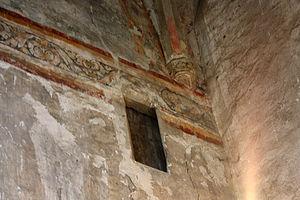
Cette fenêtre à ébrasement oblique, était la fenêtre par laquelle Béatrix de La Tour du Pin, fondatrice de la chartreuse, était autorisée à suivre les offices.
La chartreuse de Sainte-Croix-en-Jarez est un ancien monastère de moines chartreux sis à Sainte-Croix-en-Jarez dans la Loire. Fondée en 1281 par Béatrix de la Tour du Pin ses moines en furent chassés en 1792, lors de la Révolution française. Vendue ensuite comme Bien national, allotie et urbanisée, elle est devenue le coeur du village actuel. Ce qui reste de ses bâtiments est inscrit au titre des monuments historiques en date du 20 juillet 1946.